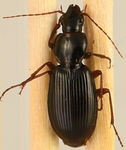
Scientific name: Synuchus impunctatus
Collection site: Harvard Forest & Quabbin Watershed NEON (HARV), plot HARV_006